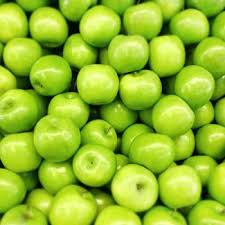
Label: Apple